Palin–Couric interviews

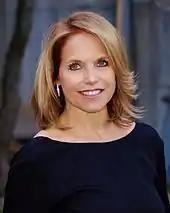
Katie Couric conducted a multiple-part interview with Sarah Palin in September 2008

In the run-up to the 2008 United States presidential election, Republican vice presidential nominee Sarah Palin was interviewed multiple times by "CBS Evening News" anchor Katie Couric. The interviews were broadcast on September 24 and 25, 2008. Couric received the Alfred I. duPont–Columbia University Award and the Walter Cronkite Award for Journalism Excellence for the interview.